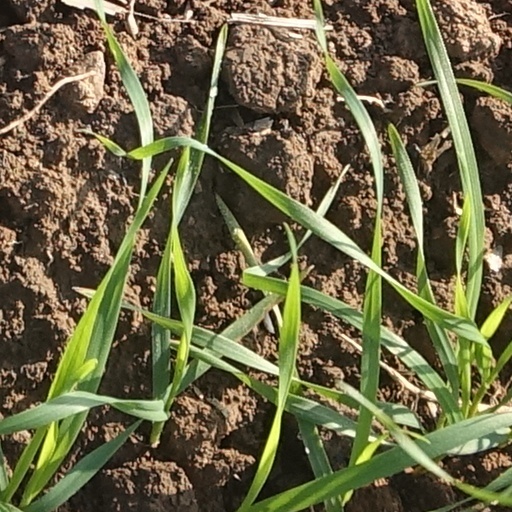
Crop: wheat